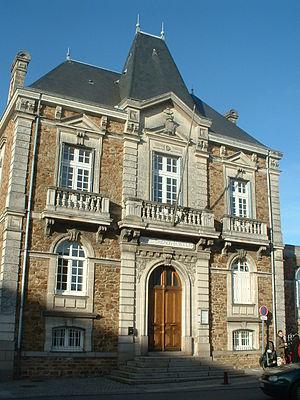
Rezé [ʁəze] anciennement ratiatum est une commune située en France, dans le département de la Loire-Atlantique, en région Pays de la Loire, chef-lieu d'un canton qui porte son nom. Située dans le Pays nantais, Rezé a par ailleurs donné son nom au pays de Retz, pays traditionnel dont elle fut la capitale originelle.